Lorenzo Sabbatini

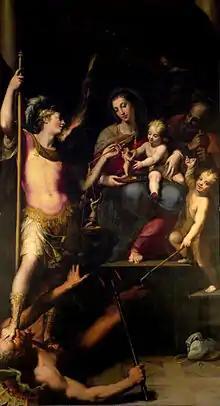
Lorenzo Sabatini and Denys Calvaert's depiction of the Holy Family with Saints John the Baptist and Michael in the church of San Giacomo Maggiore, Bologna

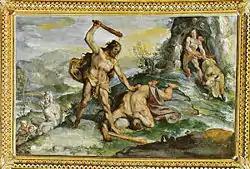
"Cain and Abel".

Lorenzo Sabbatini or Sabatini, Sabattini or Sabadini (c. 1530–1576), sometimes referred to as Lorenzino da Bologna, was an Italian painter of the Mannerist period from Bologna.